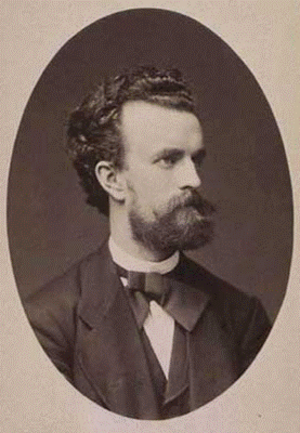
Axel Liebmann
Komponisten da:Axel Liebmann (1849-1876)
Axel Liebmann var en dansk komponist.